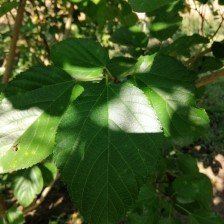
Variety: WhiteKing